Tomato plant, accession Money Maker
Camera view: horizontal (90 deg, fisheye); turntable rotation: 330 degrees
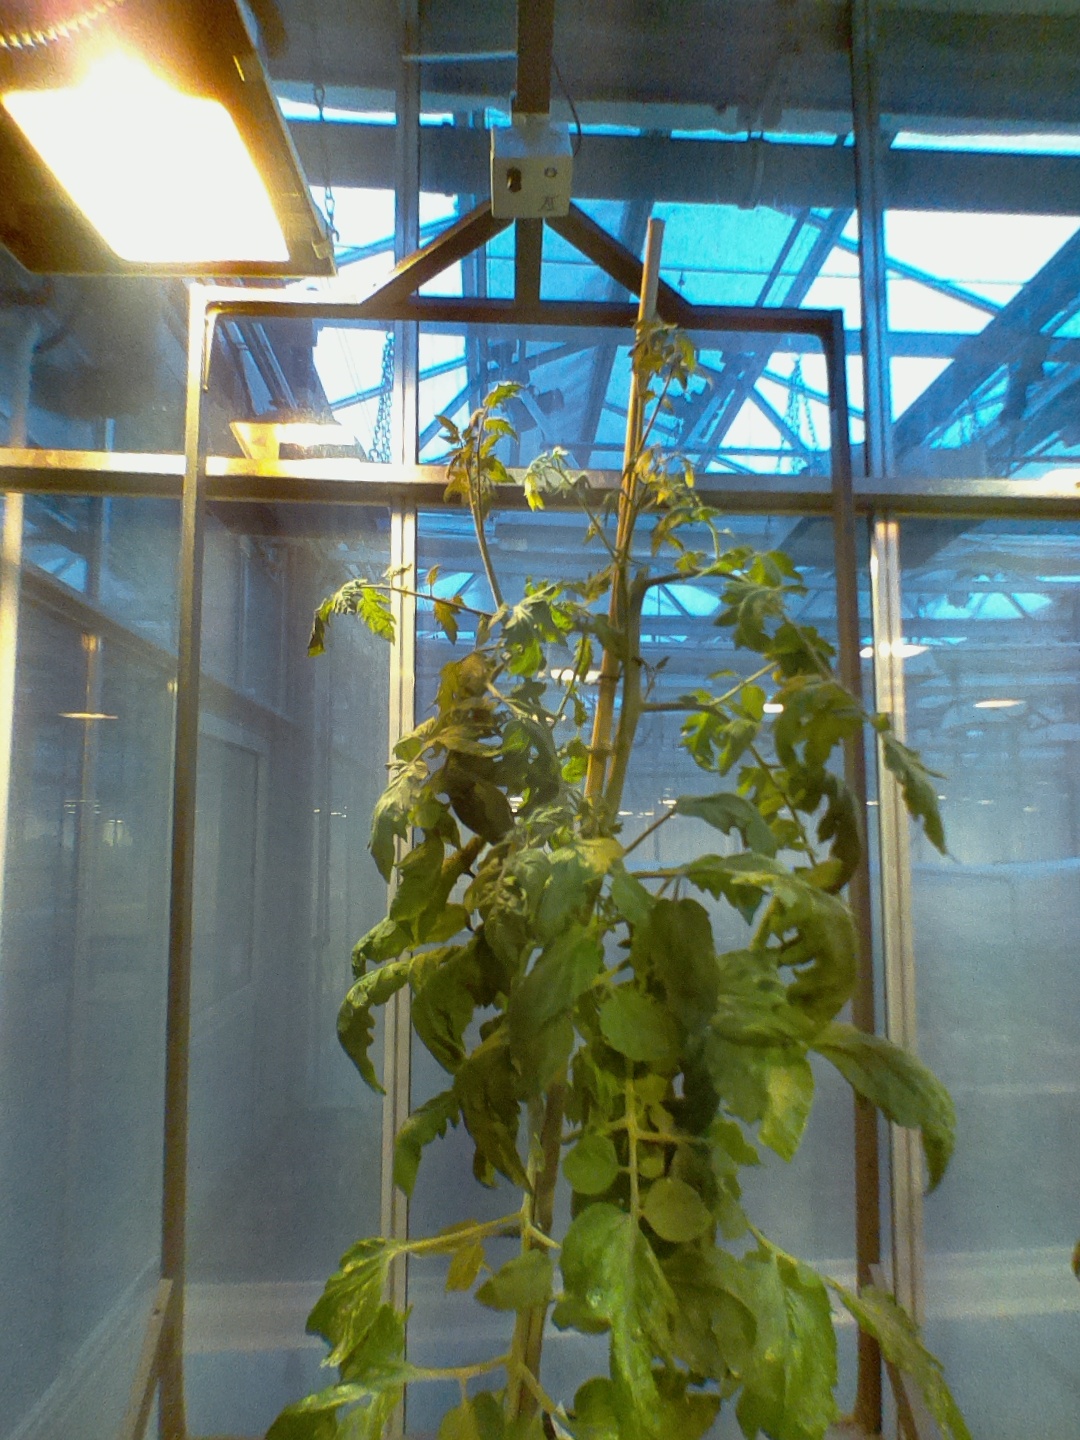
BBCH growth stage 69: End of flowering, 90%-100% of flowers open, more petals falling